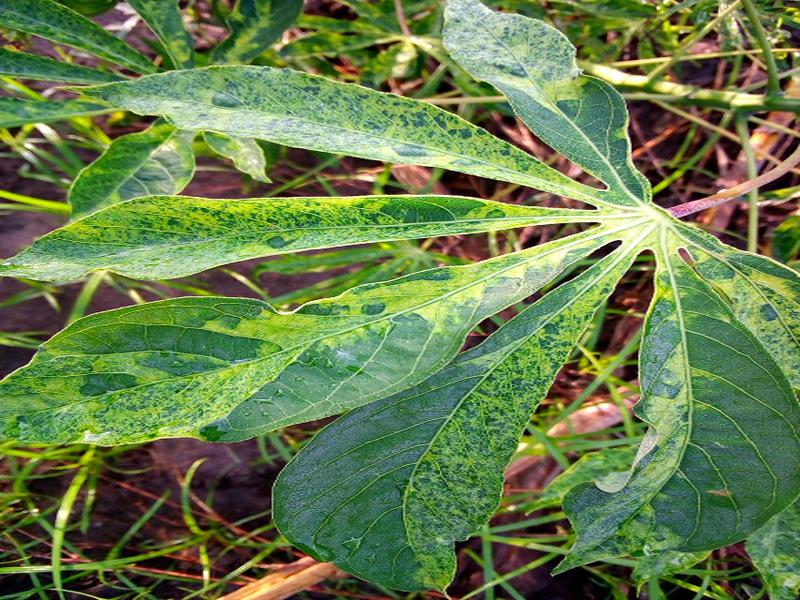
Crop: cassava
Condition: mosaic_disease